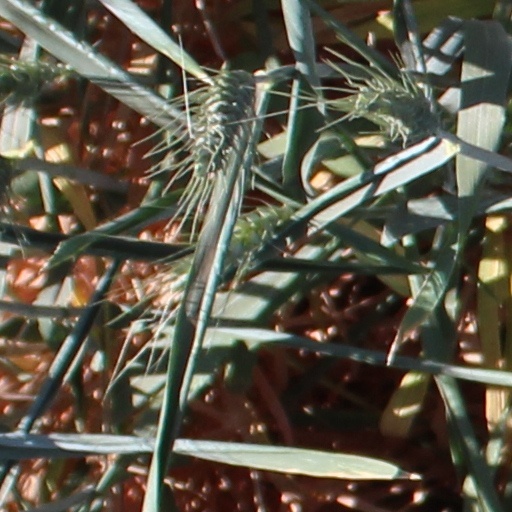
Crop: wheat